Sparkbrook

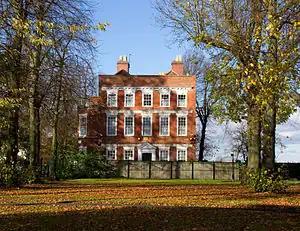
The home of Sampson Lloyd II – founder of Lloyds Bank – in Farm Park

Consecrated in the same year as St Agatha's Church, Emmanuel Church, was a chapel of ease to Christ Church until it received its own parish in 1928. Located within the church is an ancient blank bell from Ullenhall.